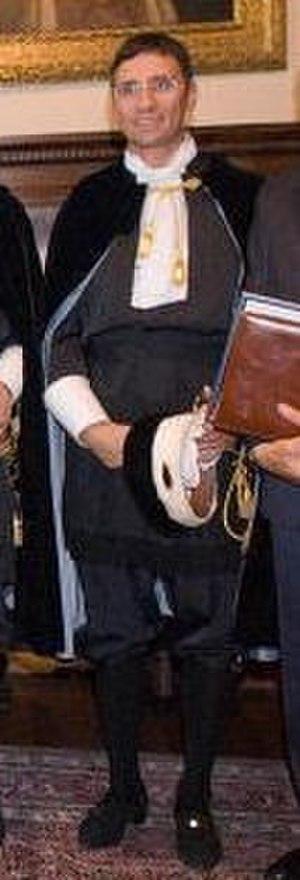
Alberto Selva, né le 21 septembre 1964 à Saint-Marin, est un homme politique de Saint-Marin, membre de l'Alliance populaire. Il est capitaine-régent de Saint-Marin du 1ᵉʳ octobre 2007 au 1ᵉʳ avril 2008 avec Mirko Tomassoni.